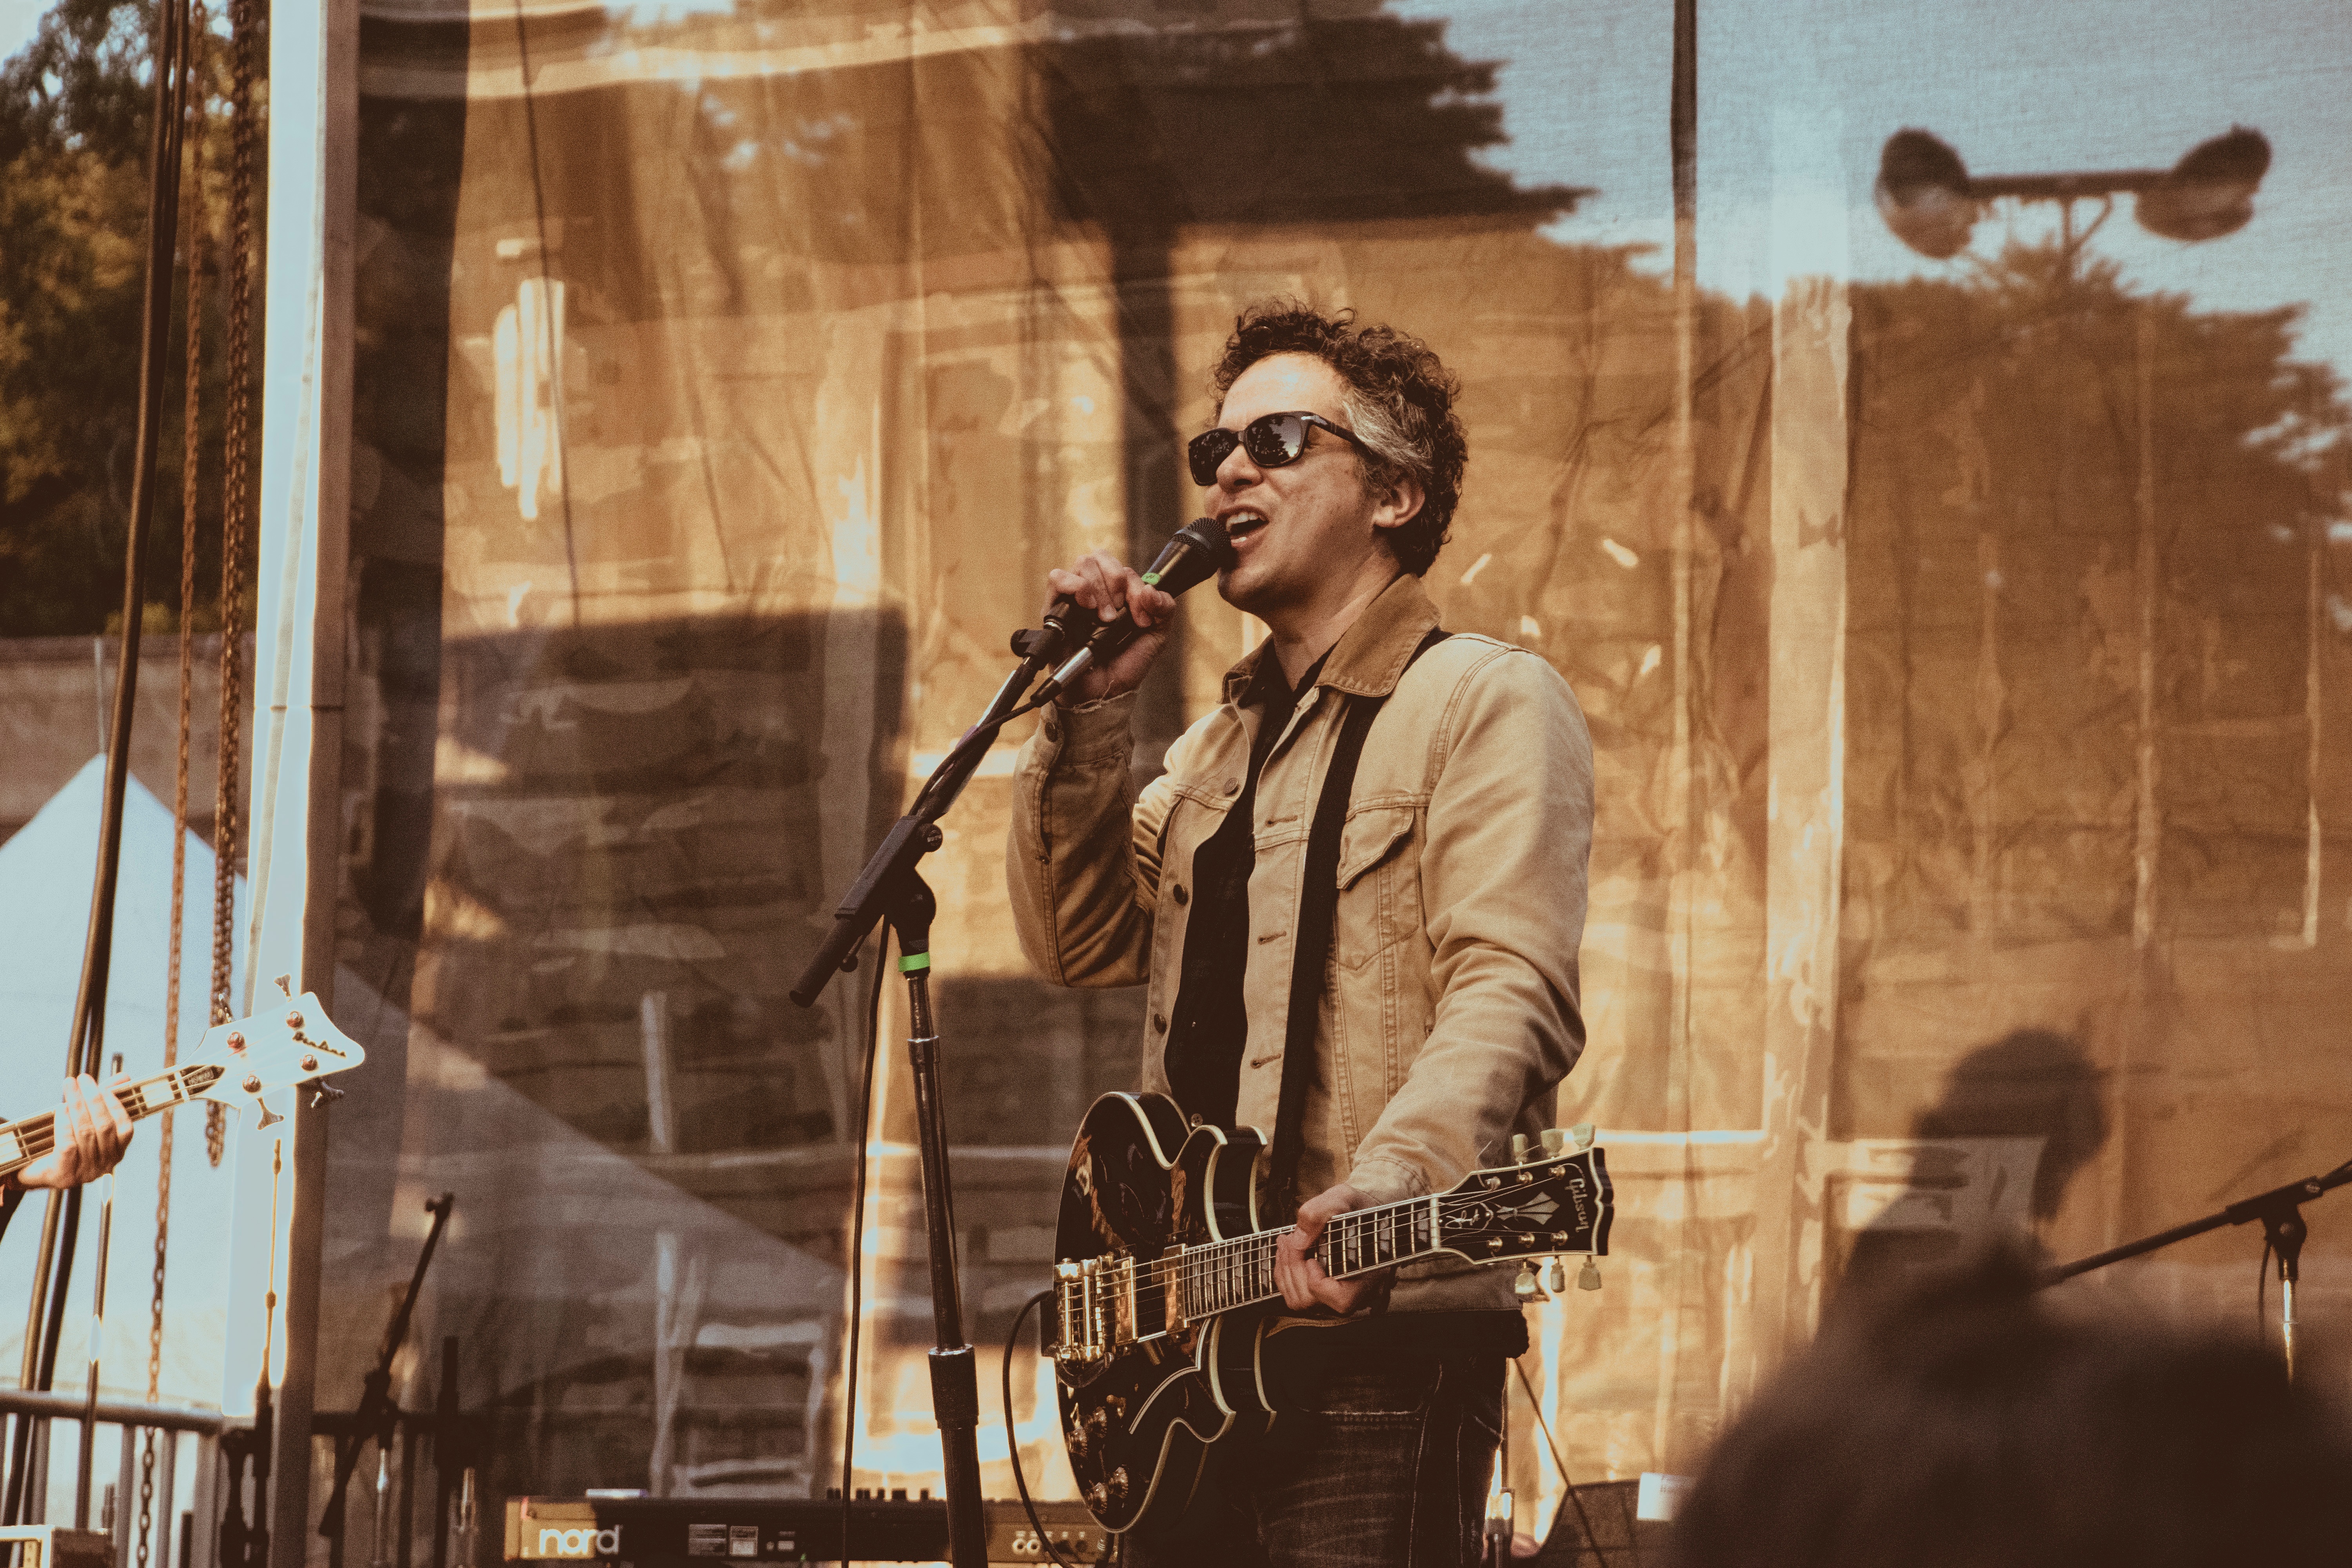
man, person, music, guitar, concert, singer, musician, live music, stage, performance, singing, photograph, entertainment